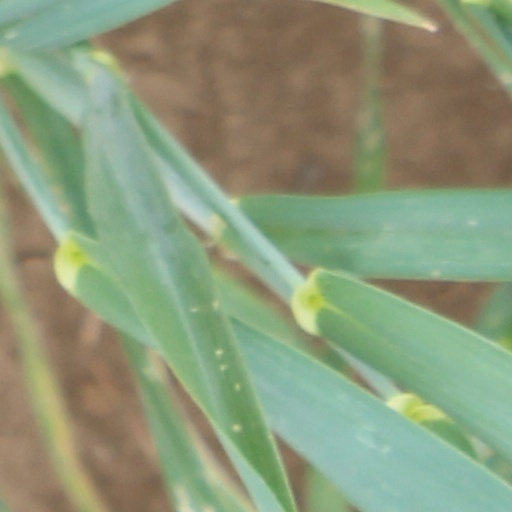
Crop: wheat